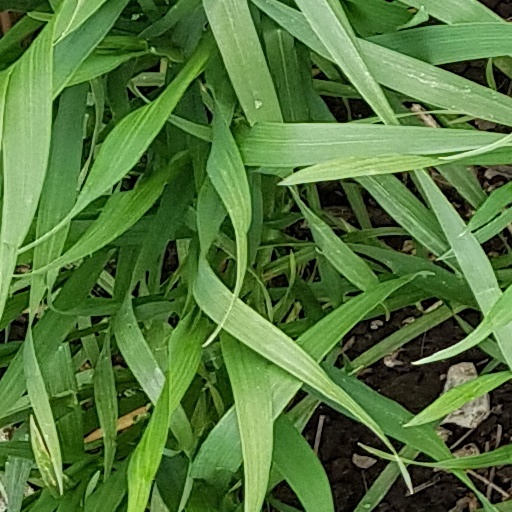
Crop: wheat